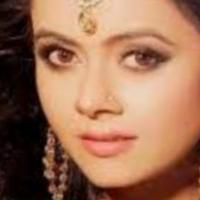
Age group: age 21-30